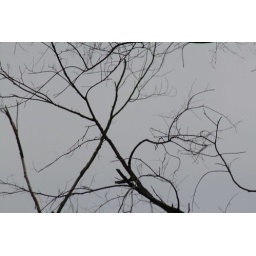
kandinsky tree in black and white